Naousa, Imathia

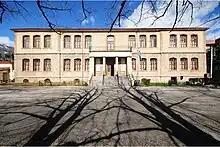
The 1st Primary School of Naousa, built in 1911

Naousa was freed from Ottoman rule on 17 October 1912. When it joined the Greek state, as established by the Treaty of Bucharest, its population was around 10,000 inhabitants, 20% of them being workers. New industrial units were founded, agriculture was modernized with systematic tree cultivation and the foreign trade was developed.